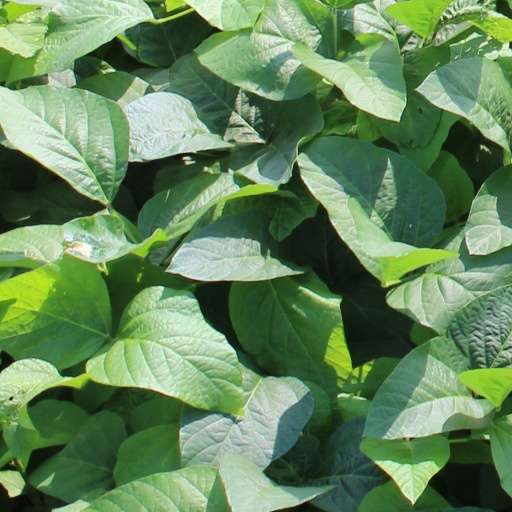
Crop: soybean